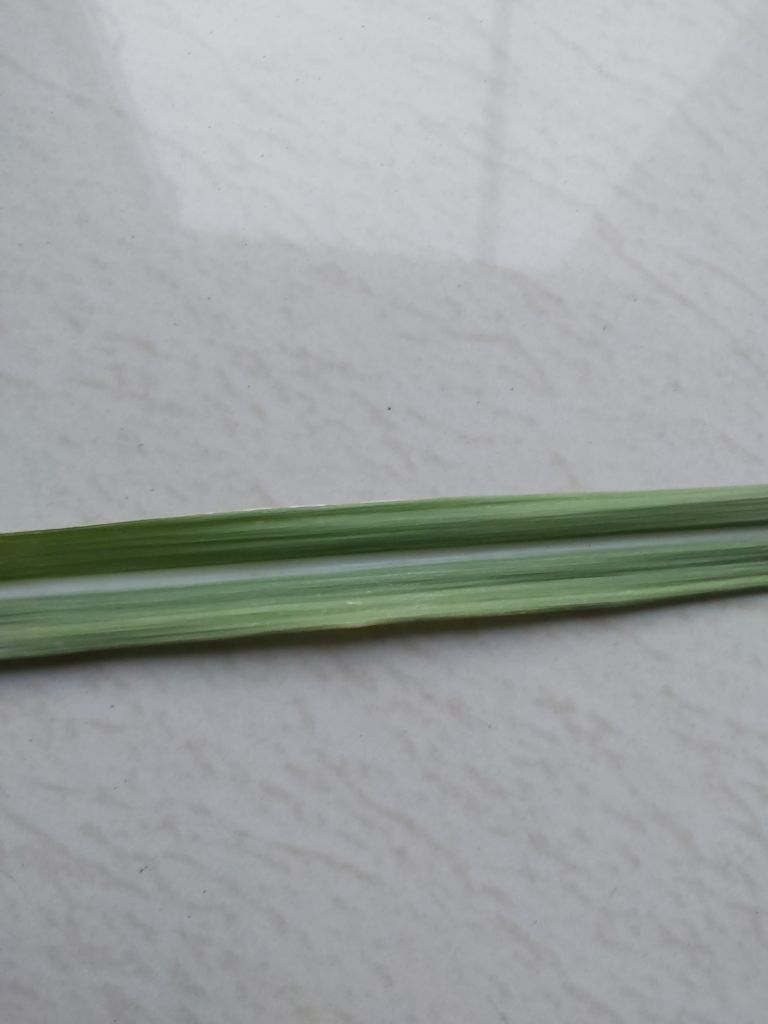
Label: Viral Disease